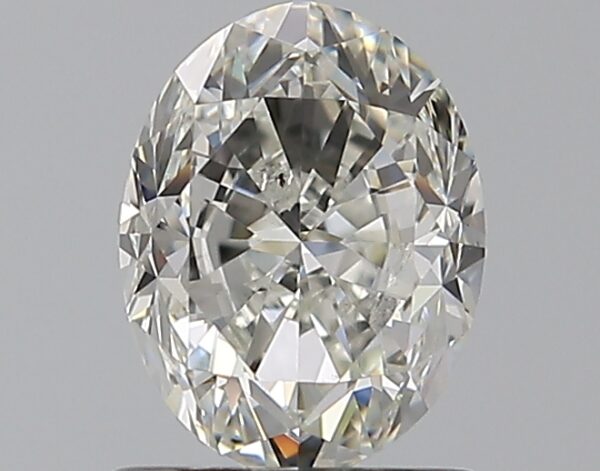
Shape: oval
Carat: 1.2
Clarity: VS2
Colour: H
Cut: FG
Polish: EX
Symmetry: VG
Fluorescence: N
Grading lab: GIA
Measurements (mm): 7.27 x 5.59 x 4.01